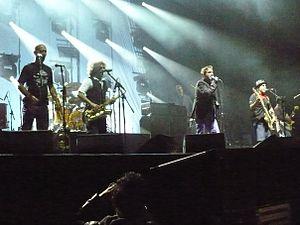
Los Fabulosos Cadillacs est un groupe de rock et pop argentin, originaire de Buenos Aires. Formé en 1985, leur premier album, Bares y Fondas est publié en 1986. Ils comptent 14 albums à leur palmarès. Après sa séparation en 2002, le groupe se reforme en 2008.